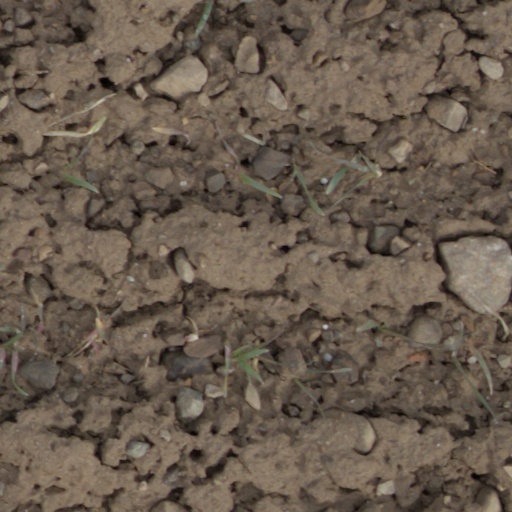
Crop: wheat